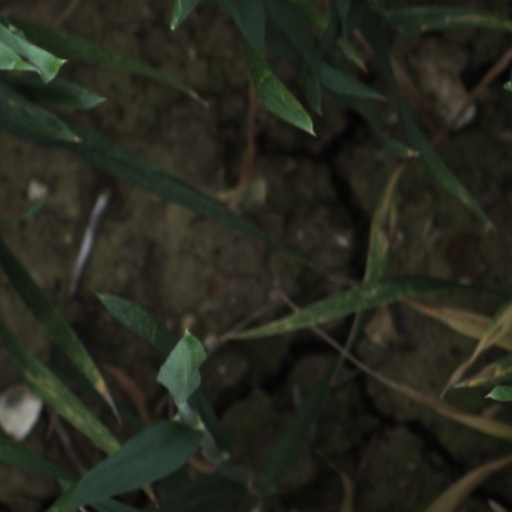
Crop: wheat